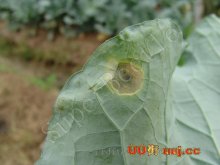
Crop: unknown
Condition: cauliflower_cauliflower_alternaria_spot